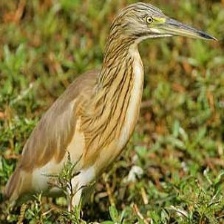
Species: SQUACCO HERON
Scientific name: ARDEOLA RALLOIDES
ImageNet parent category: little_blue_heron